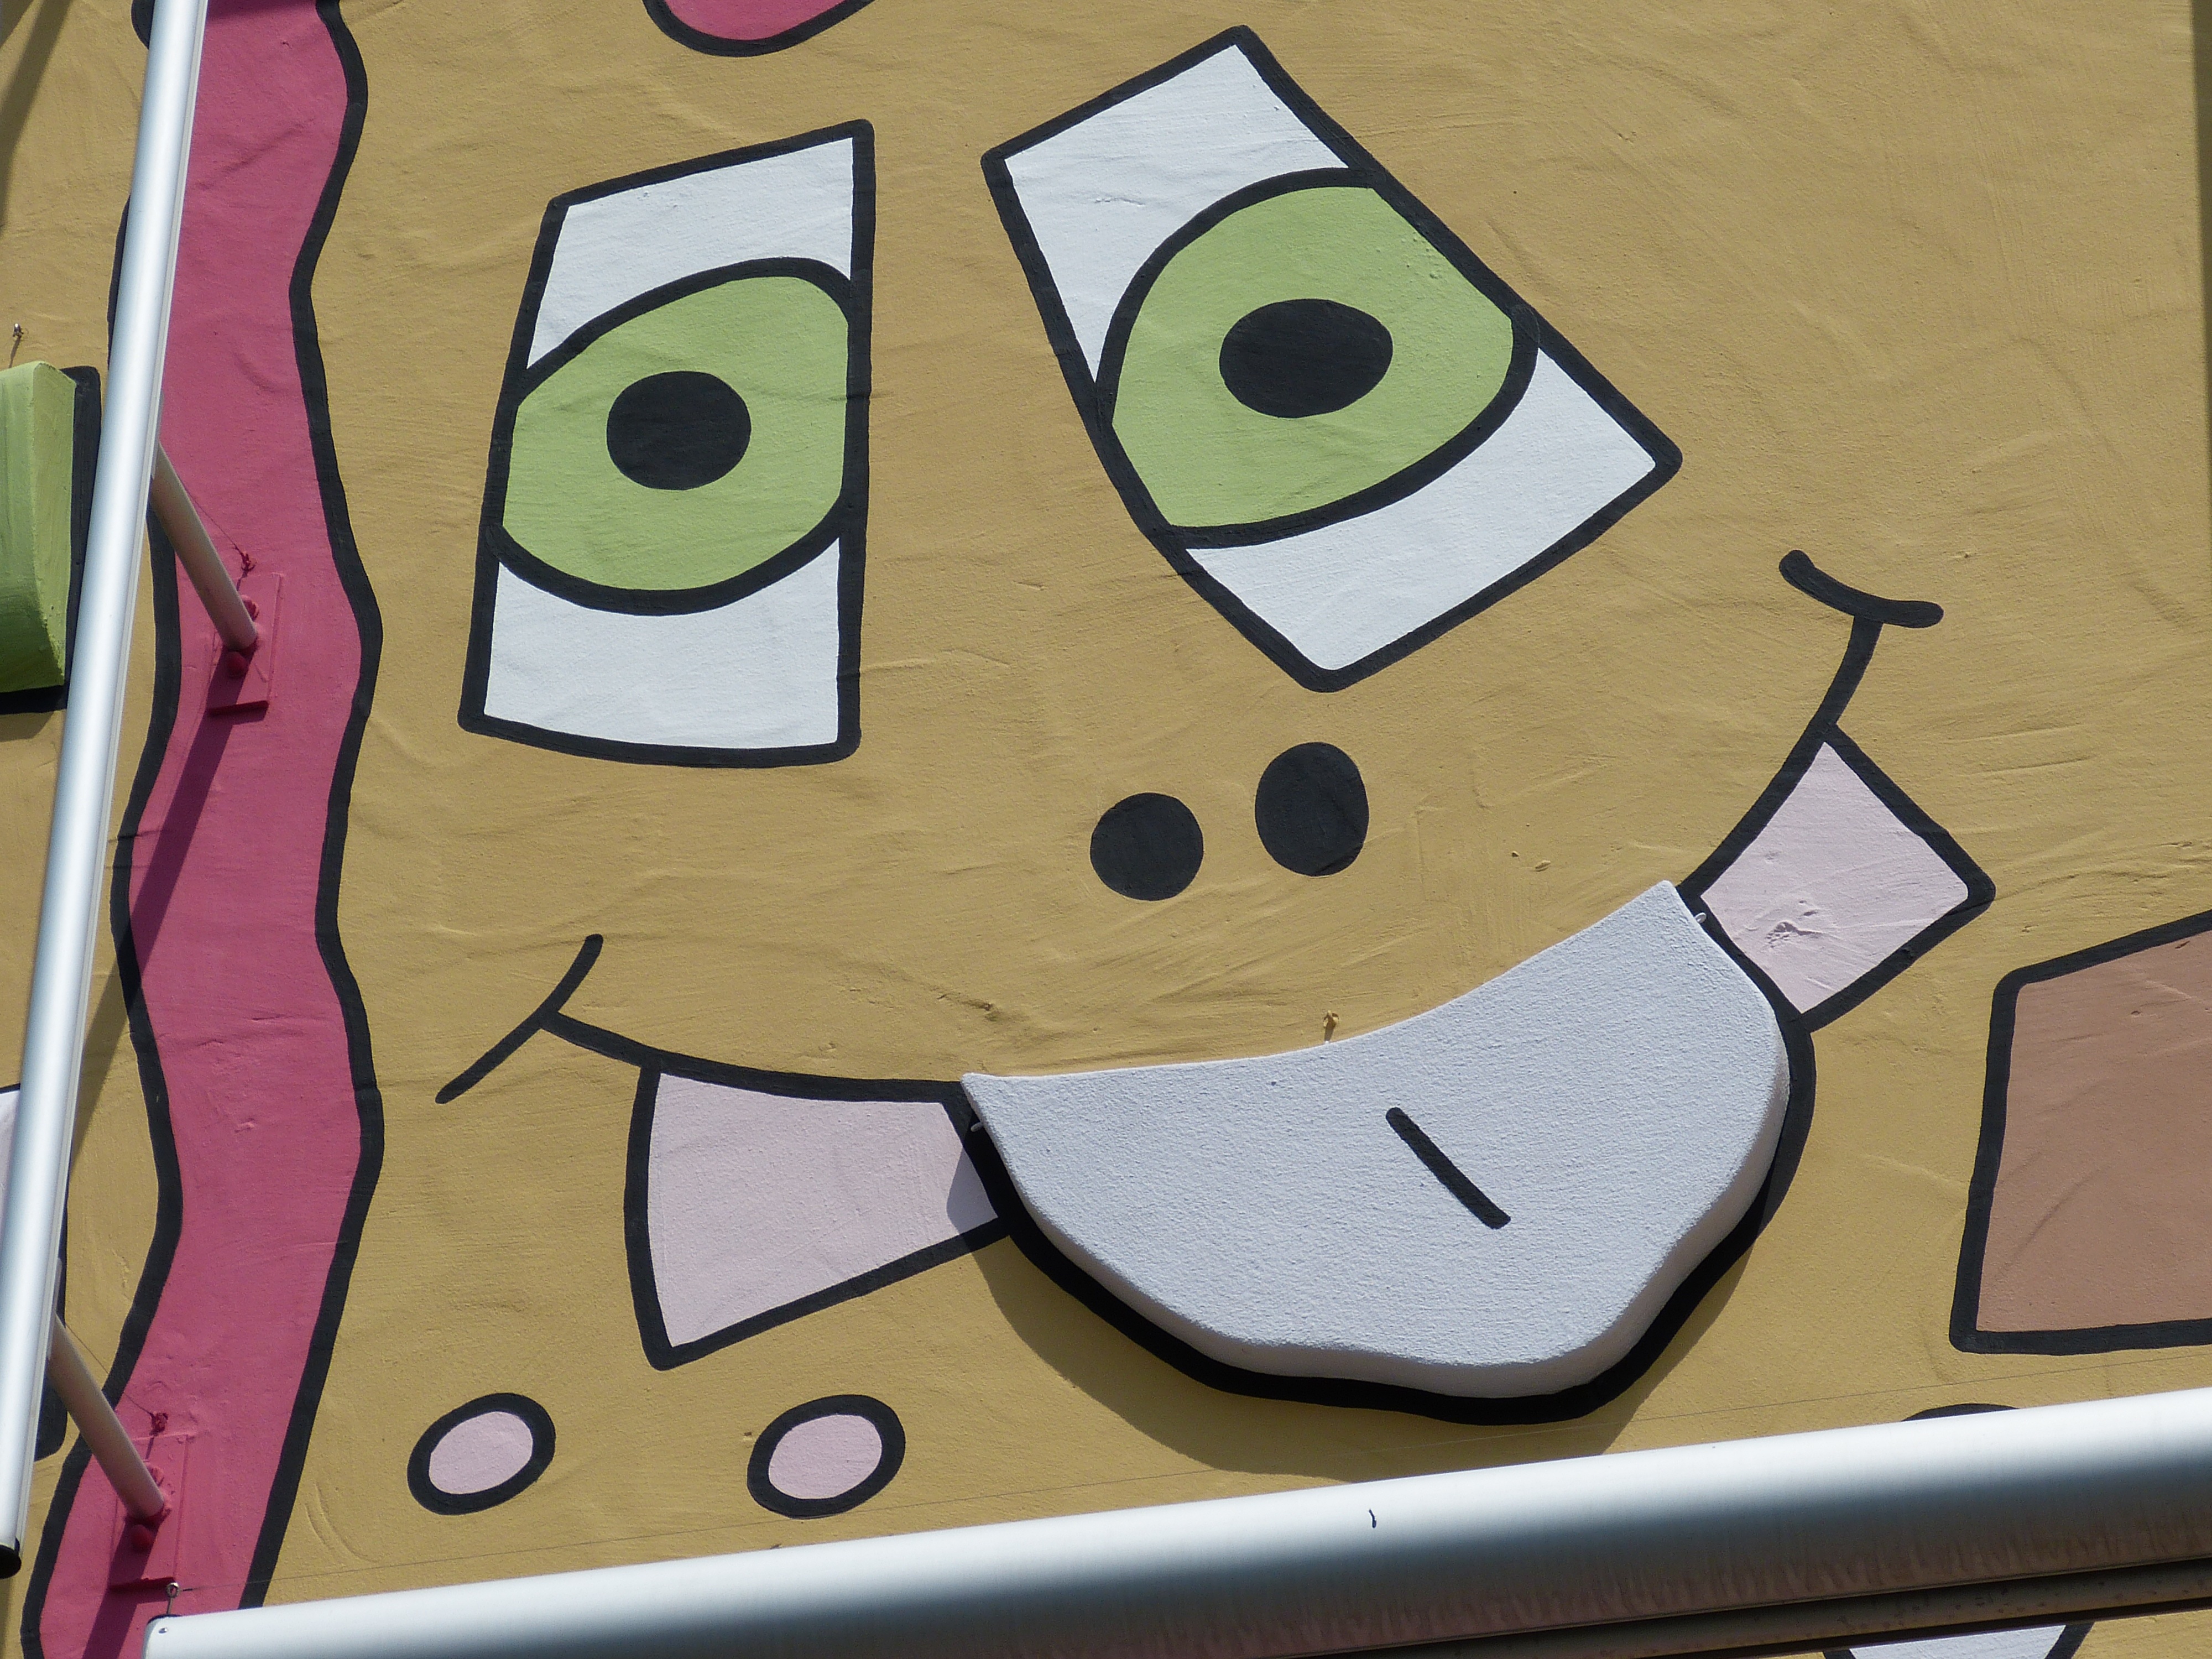
abstract, architecture, window, number, building, color, facade, modern, painting, face, eyes, art, drawing, illustration, design, mural, image, tongue, artists, shape, cartoon, lower saxony, modern art, braunschweig, rizzi